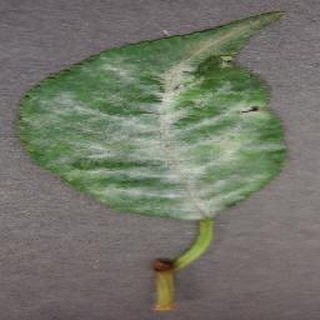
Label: cherry_powdery_mildew